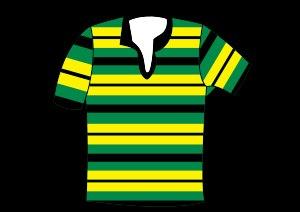
Le Gordon Rugby Football Club est un club de rugby à XV australien, situé sur le North Shore, au nord de Sydney, en Australie. Fondé en 1936, le club participe au Shute Shield qu'il a remporté huit fois pour sept finales perdues.